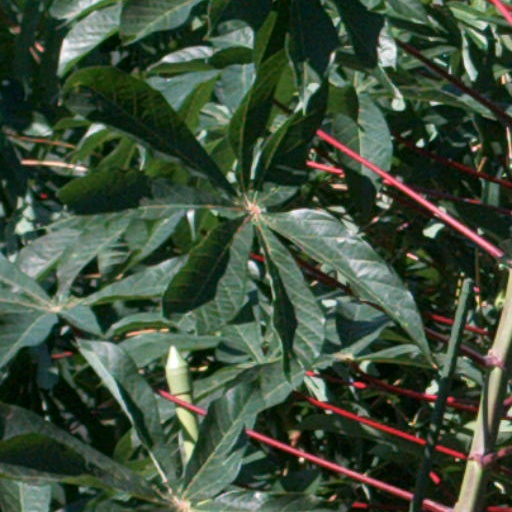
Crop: cassava